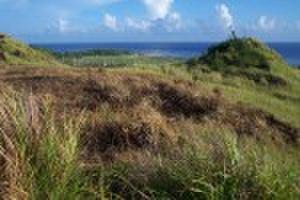
Cet article décrit les principales caractéristiques de l'île de Guam, territoire américain du Pacifique. Guam appartient à la région géographique de Micronésie et à l'archipel des Mariannes mais en est politiquement séparée depuis la colonisation espagnole puis américaine.